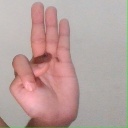
अक्षर: भ